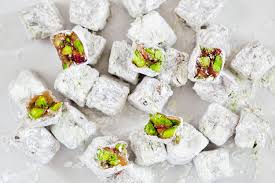
Yemek: lokum